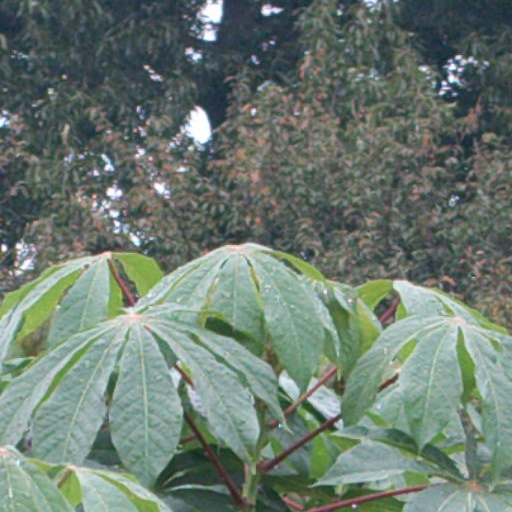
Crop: cassava